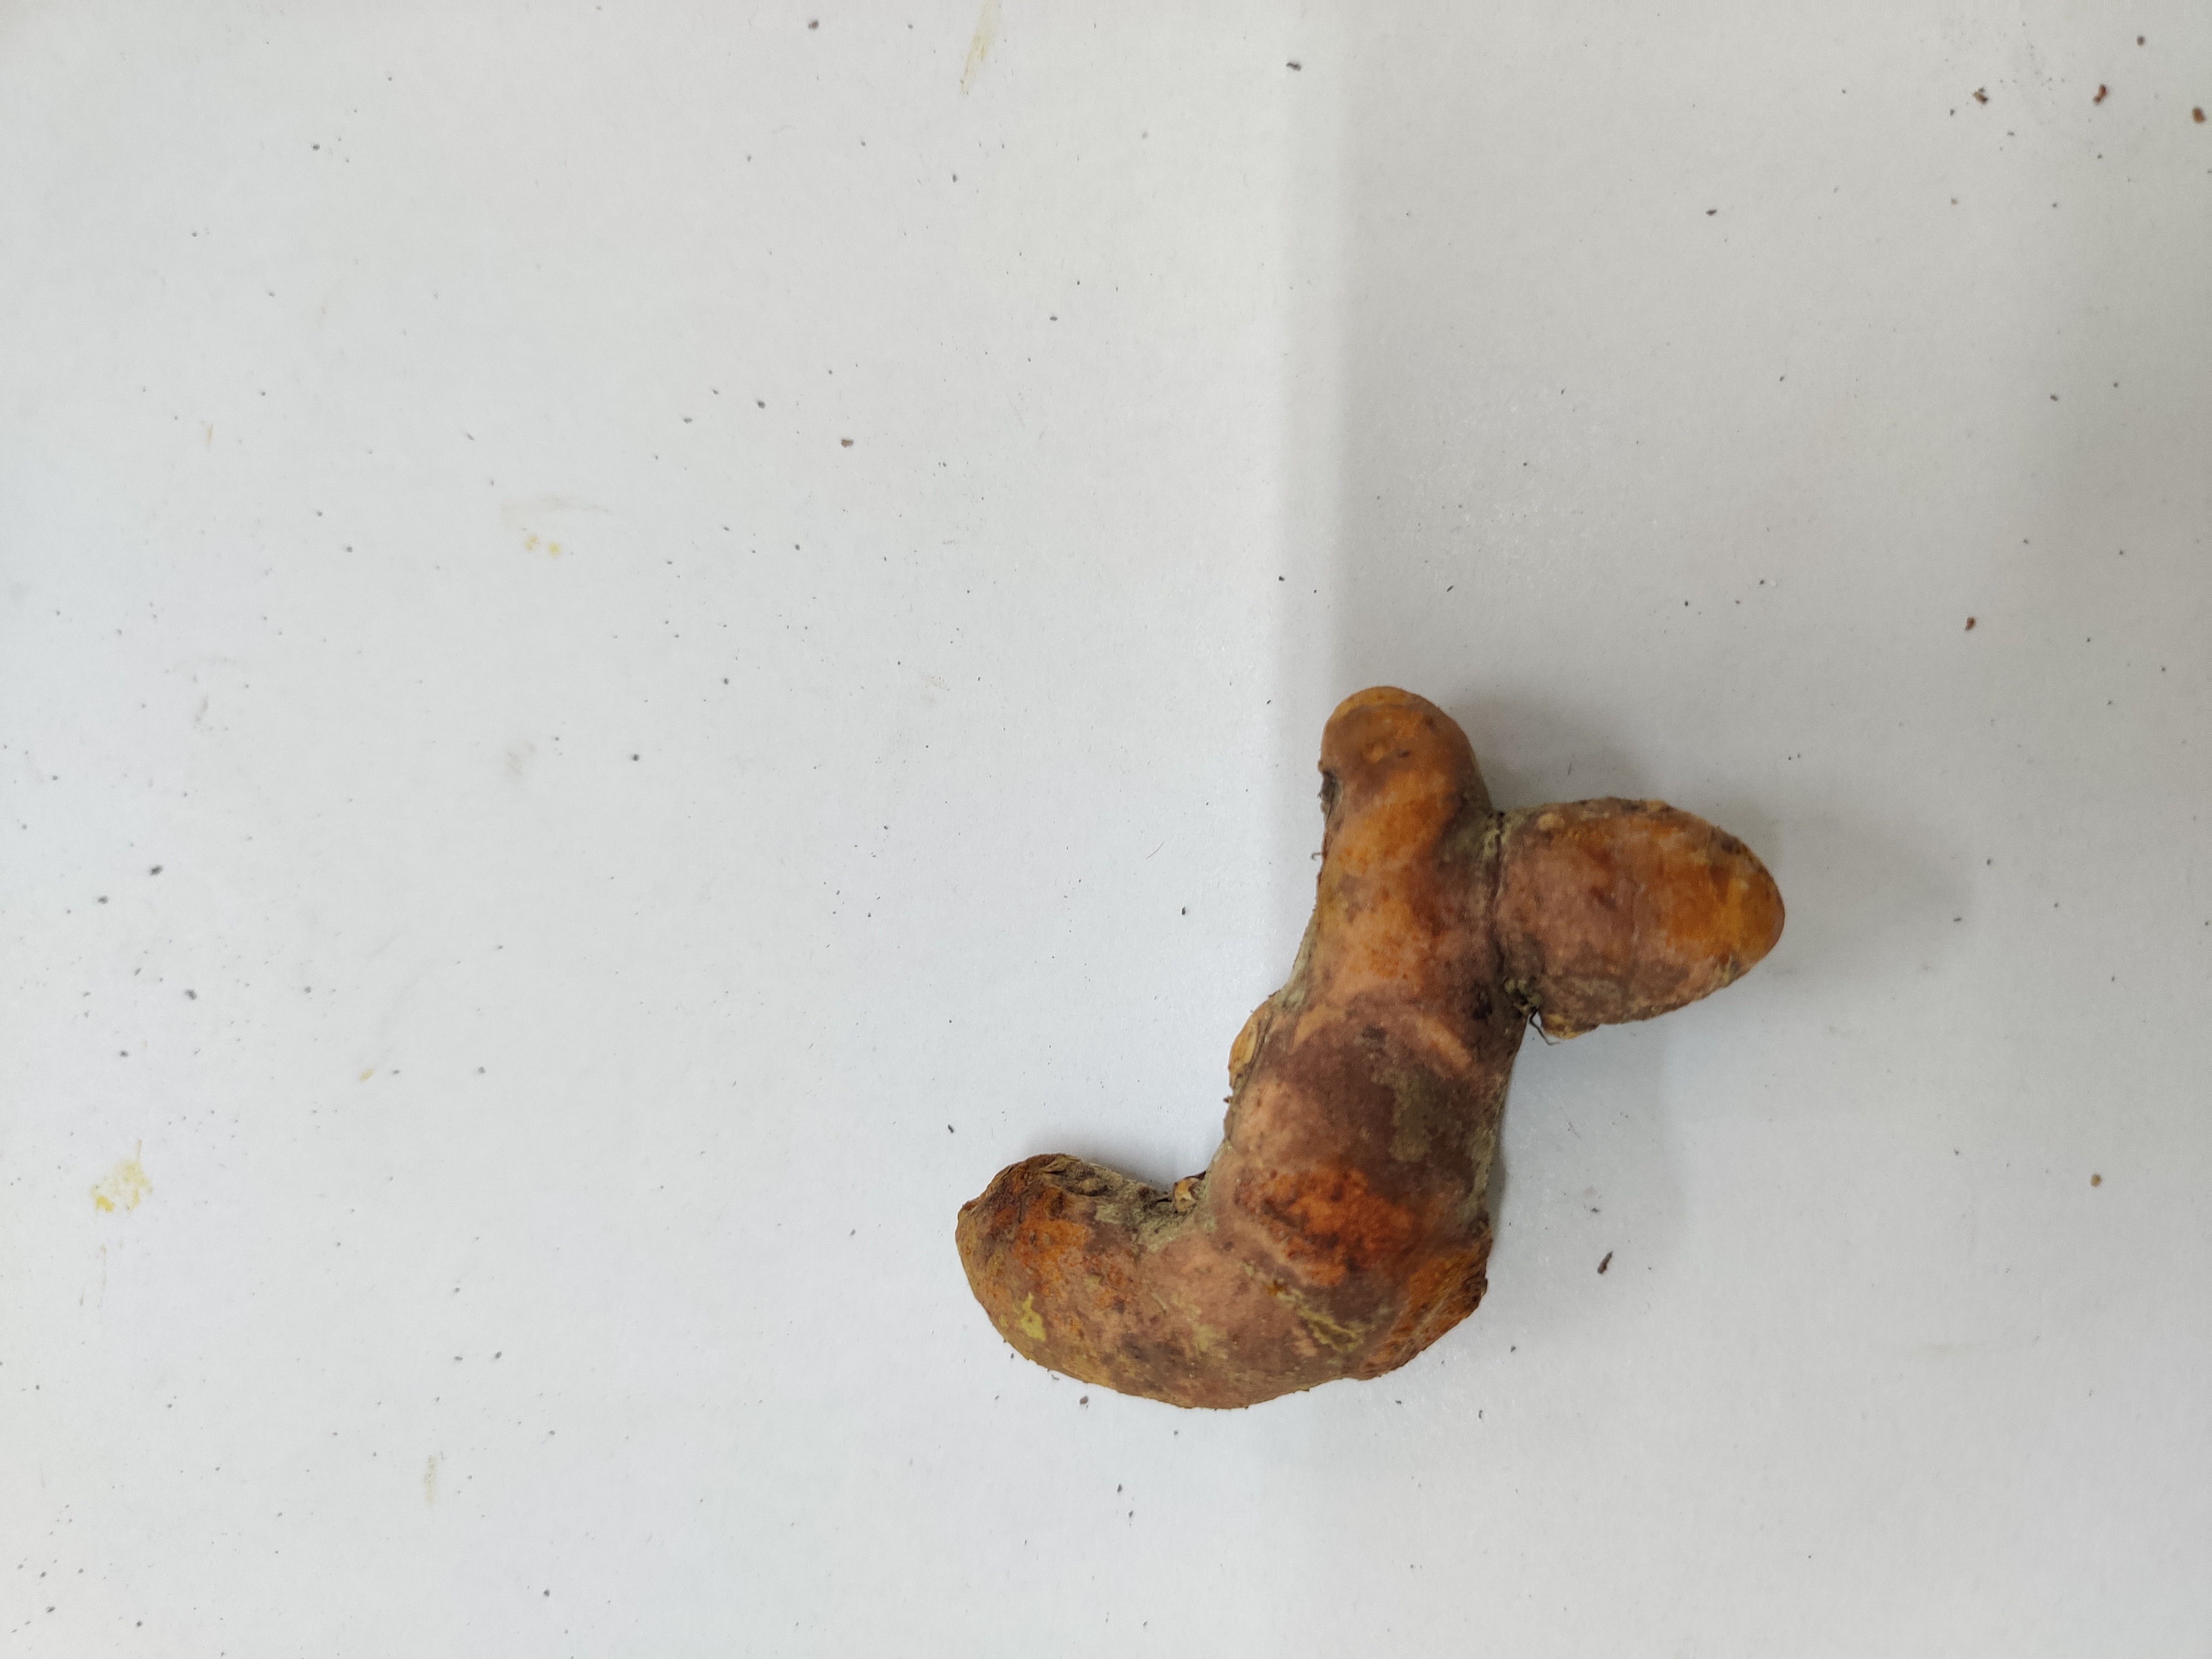
Crop: Turmeric
Condition: Fresh